Seraph

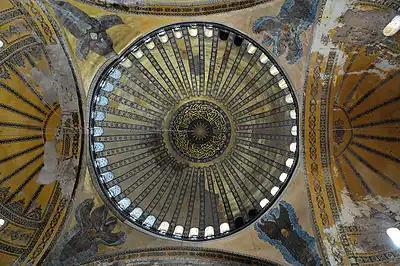
Seraphim figures in Hagia Sophia.

In Hebrew, the word "saraph" means "burning", and is used seven times throughout the text of the Hebrew Bible as a noun, usually to denote "serpent", twice in the Book of Numbers, once in the Book of Deuteronomy, and four times in the Book of Isaiah. The reason why the word for "burning" was also used to denote a serpent is not universally agreed upon; it may be due to a certain snake species' fiery colors, or perhaps the burning sensation left by its venomous bite. Regardless, its plural form, "seraphim", occurs in both Numbers and Isaiah, but only in Isaiah is it used to denote an angelic being; likewise, these angels are referred to "only" as the plural "seraphim" – Isaiah later uses the singular "saraph" to describe a "fiery flying "serpent"", in line with the other uses of the term throughout the Tanakh.